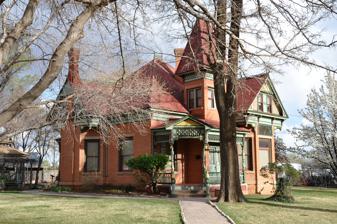
Building: Bowman–Chamberlain House
Country: United States of America
Year built: 1893
Historic house in Utah, United States United States historic place Bowman–Chamberlain House U.S. National Register of Historic Places Bowman–Chamberlain House in 2013 Show map of Utah Show map of the United States Location 14 E. 100 South, Kanab, Utah Coordinates 37°2′47″N 112°31′37″W / 37.04639°N 112.52694°W / 37.04639; -112.52694 Area less than one acre Built 1893 Architectural style Queen Anne NRHP reference No. 75001811 Added to NRHP July 8, 1975 The Bowman–Chamberlain House , also known as the Kanab Heritage House Museum, was built in 1894, in Kanab, Utah.  It was listed on the U.S. National Register of Historic Places in 1975. It was designed by Reuben Broadbent . NRHP nom and accompanying photos References